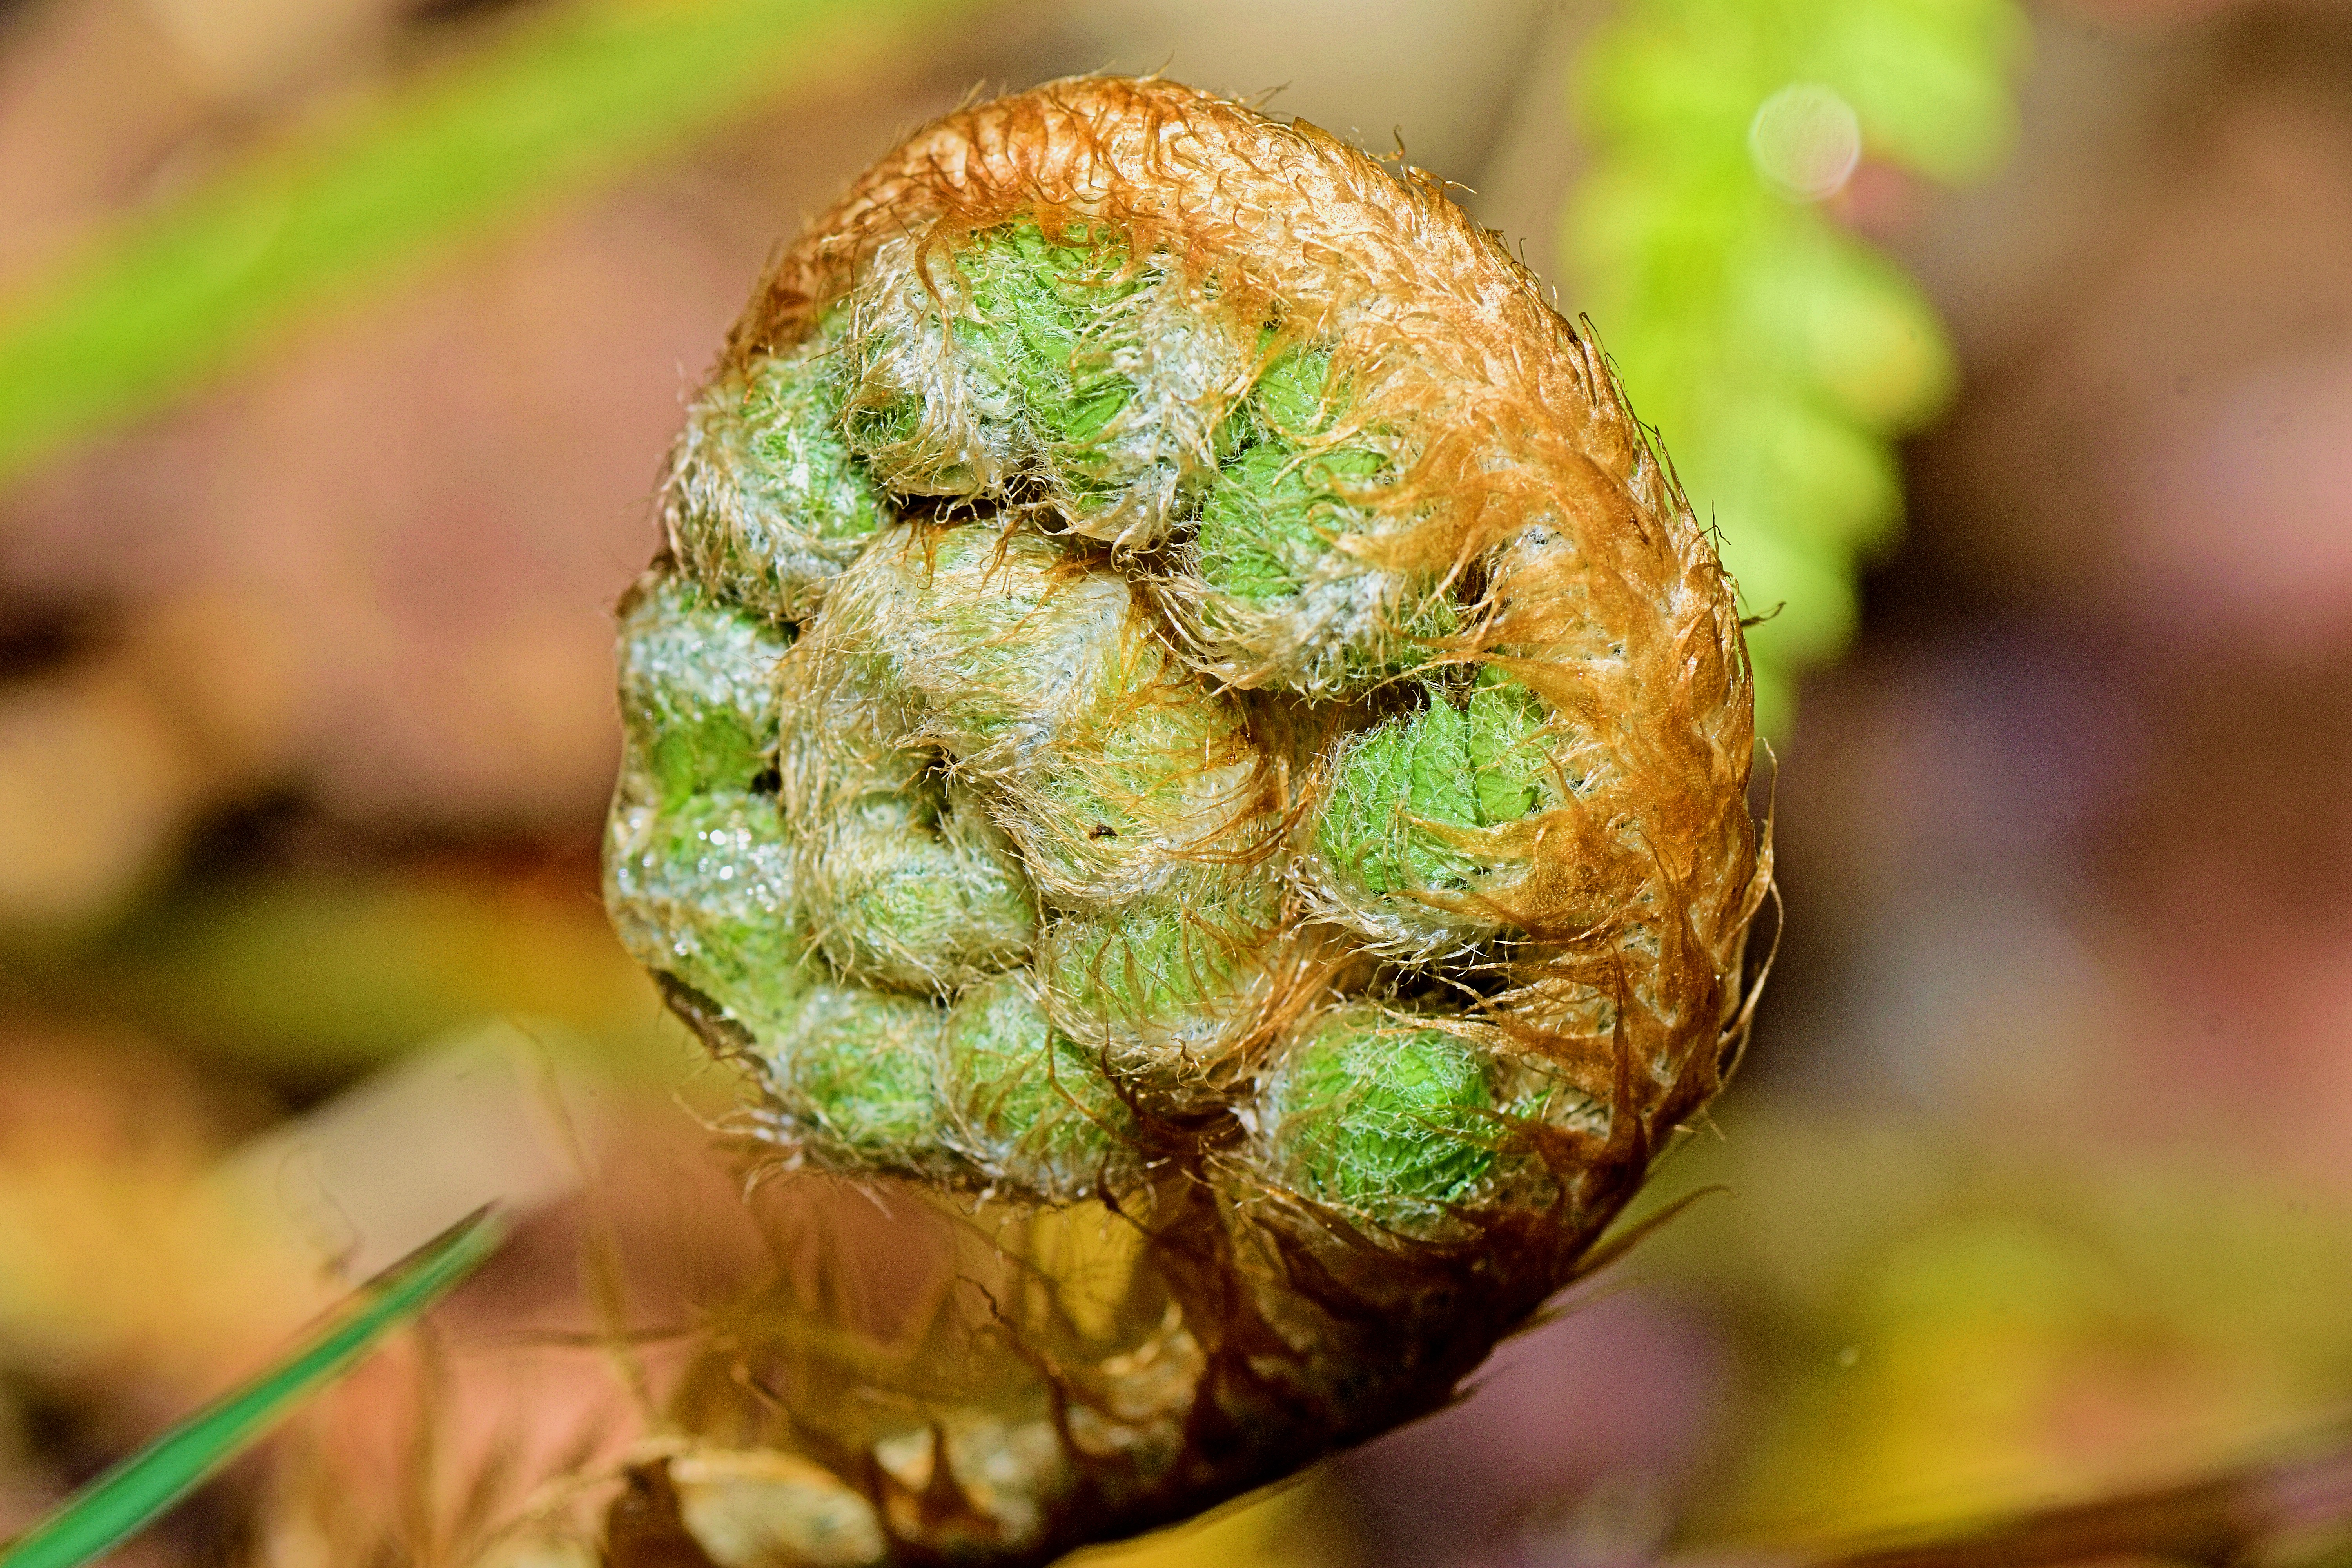
tree, nature, plant, fruit, leaf, flower, food, produce, macro, botany, flora, close up, bud, macro photography, flowering plant, land plant